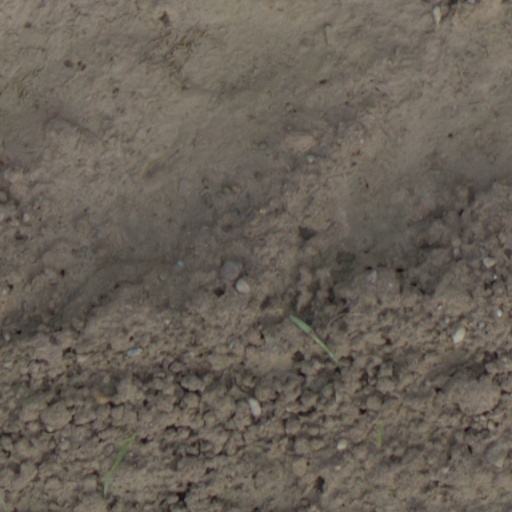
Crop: wheat